Shelby M. Cullom

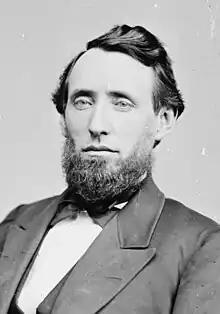

Shelby Moore Cullom (November 22, 1829 – January 28, 1914) was an American politician who served in the United States House of Representatives, the United States Senate and as the 17th Governor of Illinois. He was Illinois's longest serving senator.